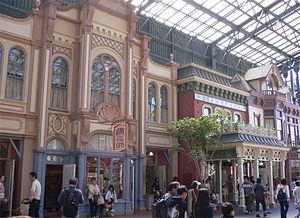
Tokyo Disneyland est le premier parc Disney construit en dehors des États-Unis, ouvert en 1983. Le parc se situe dans le complexe Tokyo Disney Resort. Il copie principalement le Magic Kingdom dont il reprend le plan et le château de Cendrillon. Mais les ajouts successifs depuis l'ouverture ont gommé un peu les ressemblances. Un élément particulier est l'absence d'un train ceinturant le parc ; celui-ci ne fait que le tour d'Adventureland et de Westernland.